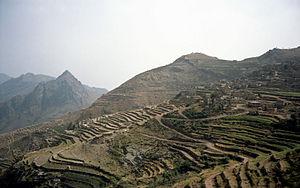
Village de Manakha, Yémen